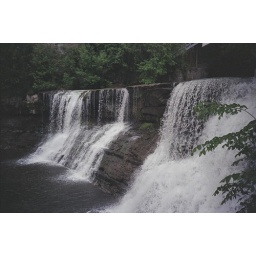
Oh yeah, water falling over rocks